Matt Ford (lighting designer)

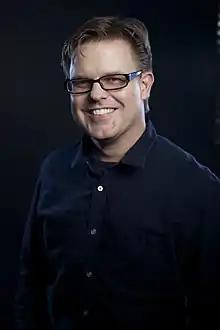
Matt Ford

Matt Ford is a lighting designer based in Los Angeles, California. His notable projects have included NBC's "Hollywood Game Night", "America's Got Talent", ABC's "Jimmy Kimmel Live!", and The CW's "Penn and Teller Fool Us".